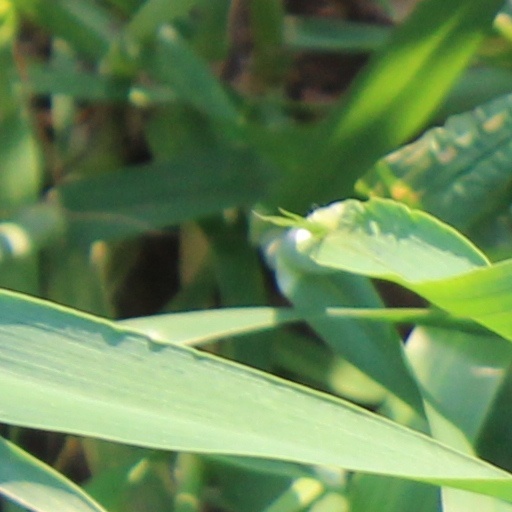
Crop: wheat